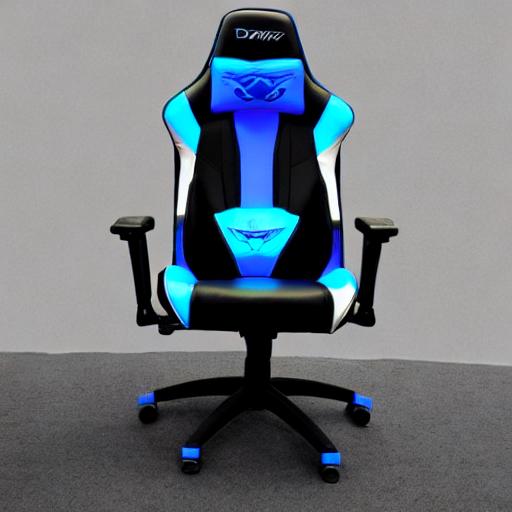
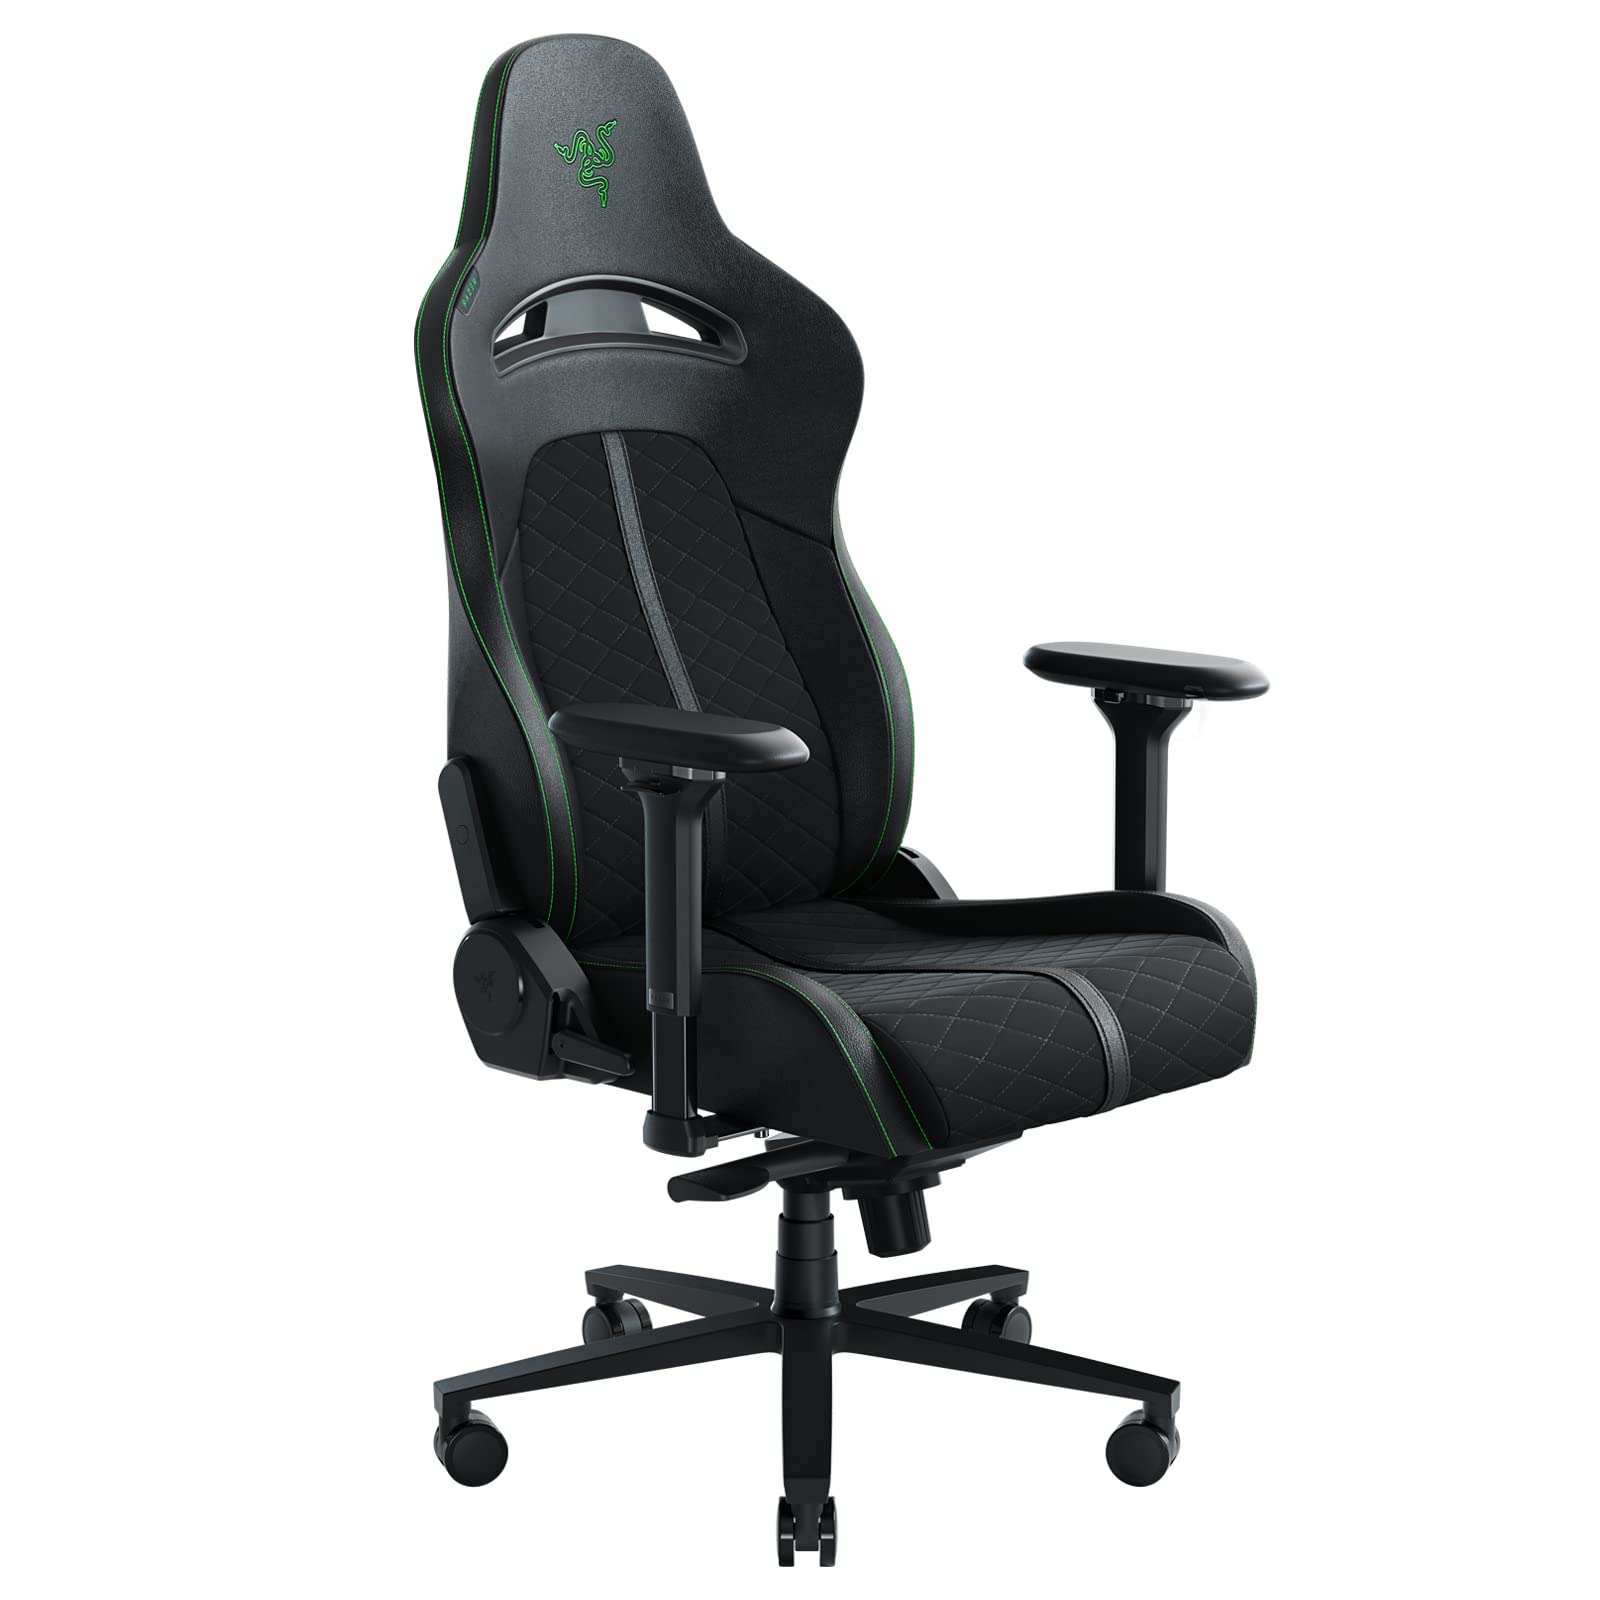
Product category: items_chair
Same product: no